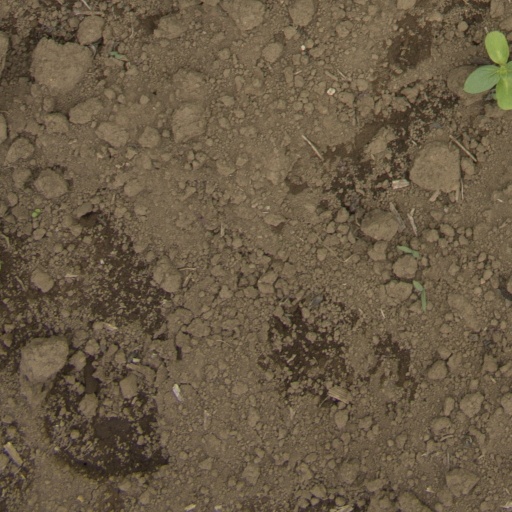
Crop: Jerusalem artichoke